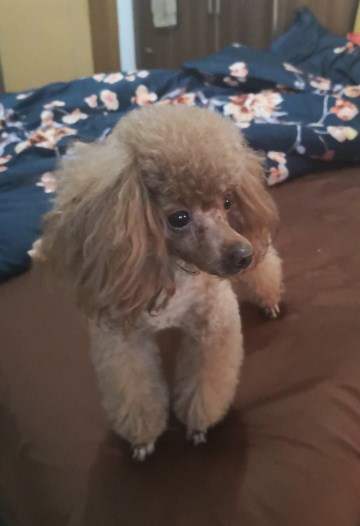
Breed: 7449-n000128-teddy